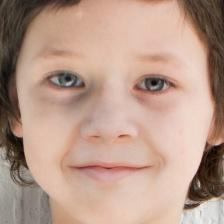
Label: faces